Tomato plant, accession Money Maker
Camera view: horizontal (90 deg, fisheye); turntable rotation: 60 degrees
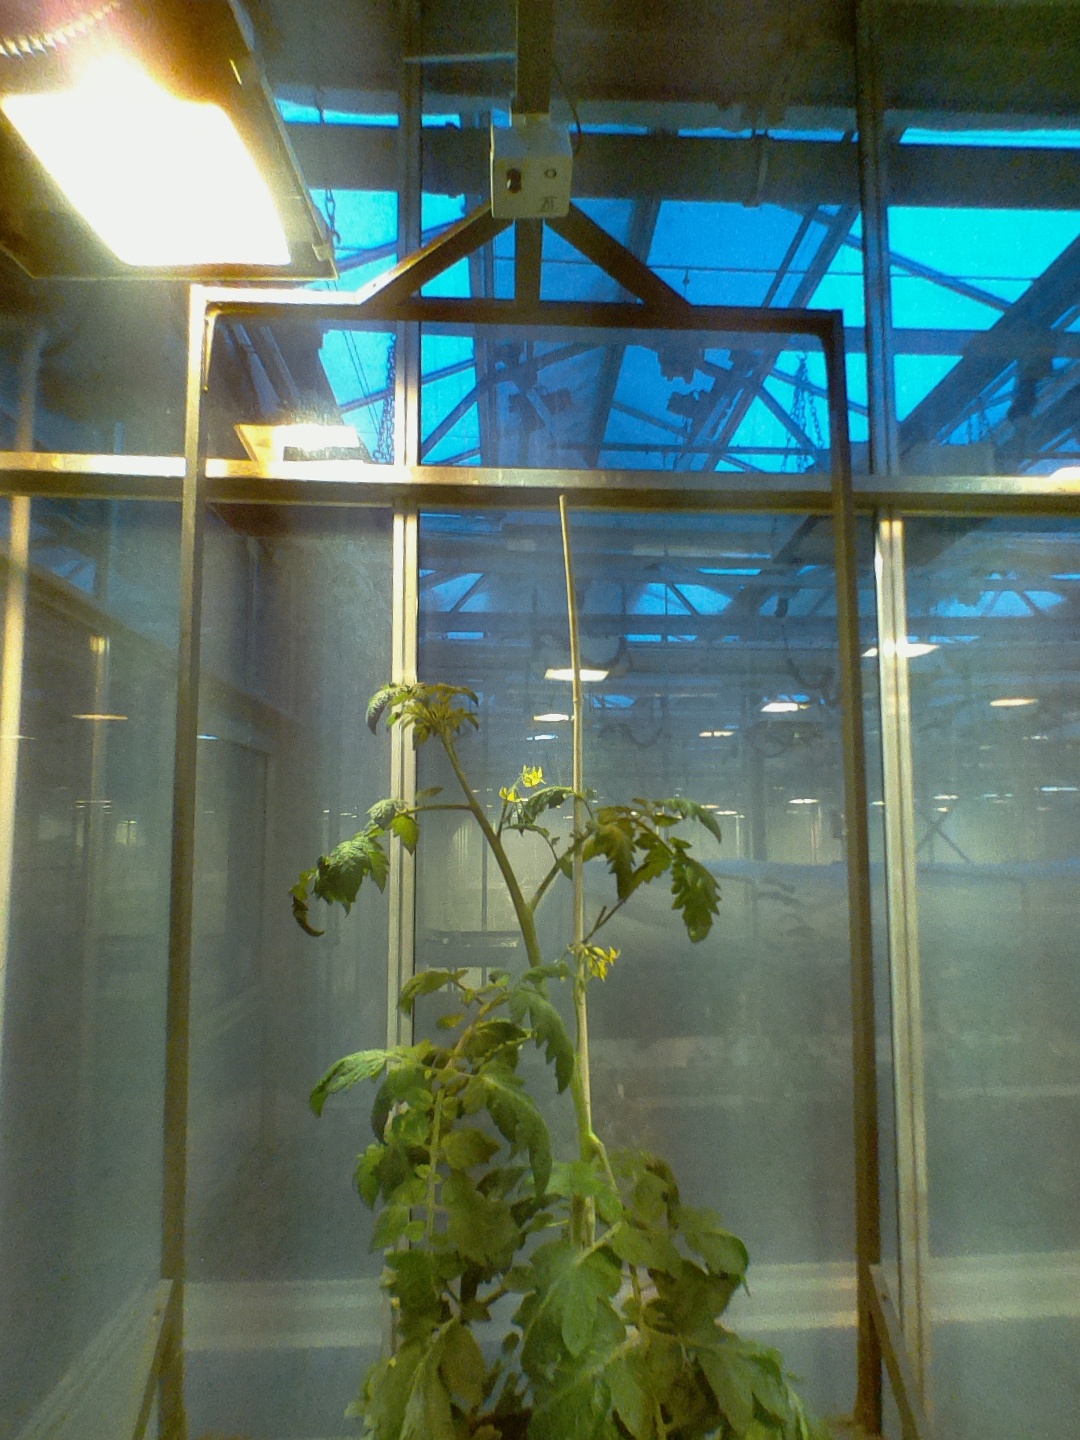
BBCH growth stage 68: Full flowering, 80%-90% of flowers open, more petals falling